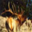
Label: deer